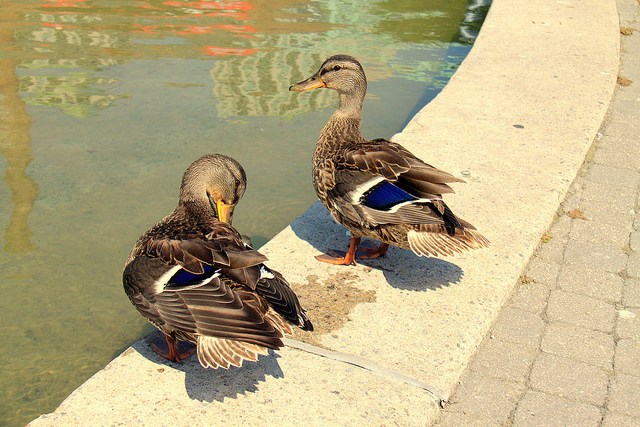
user: Given an image and a question. Answer the question in a short answer. Question: What kind of birds are they? Short Answer:
assistant: duck